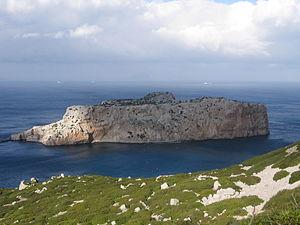
îlot Persil vu depuis la côte africaine
L'îlot Persil ou îlot Leïla est un territoire situé en Méditerranée, à 200 m de la côte marocaine et à 8 km à l'ouest de l'enclave espagnole de Ceuta. Ce territoire réduit, accidenté, aride et occasionnellement fréquenté par des bergers marocains lors de la marée basse, est surtout connu pour être un territoire contesté. Sa souveraineté demeure en effet disputée par l'Espagne et le Maroc et qui tous deux le revendiquent en s'appuyant sur des données géographiques et historiques. En effet, dès 1415 le territoire est considéré comme appartenant au Portugal, mais en 1688, à la suite de sa sécession, le Portugal reconnaît toutefois la souveraineté de ce territoire aux Espagnols au même titre que Ceuta qui ne souhaitait pas revenir dans le giron du Portugal.